Piano Sonata Hob. XVI/20

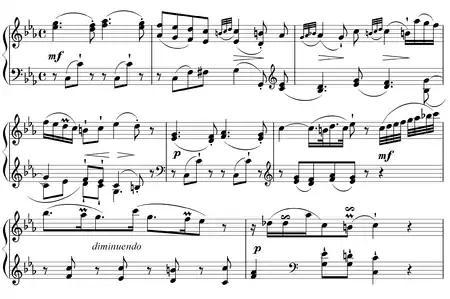
The first eight measures of the first movement.

The first movement is in sonata form. The movement's exposition and recapitulation are in tripartite structures, the parts of which the Finnish musicologist Lauri Suurpää classifies as "initiating, medial and concluding". In the exposition, the initiating passage is from measures 1 to 8, the medial passage is from measures 9 to 31, and the concluding passage is from measures 32 to 37. The exposition and recapitulation both contain quasi-cadenzas that Haydn wrote into the score.